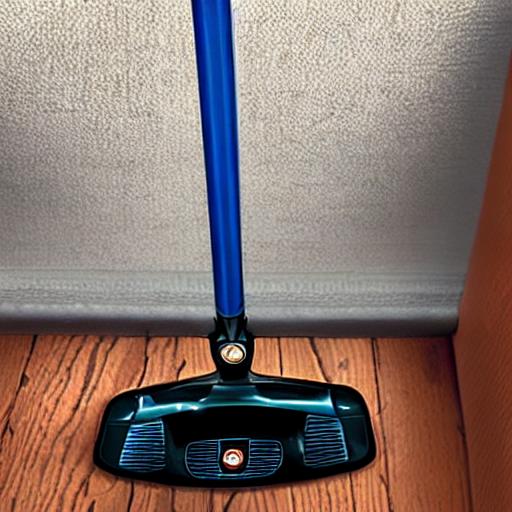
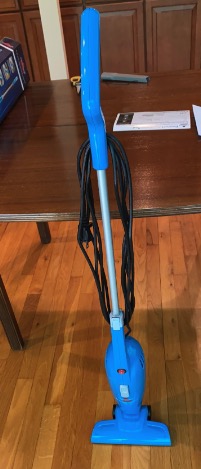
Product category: items_vacuum
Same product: no